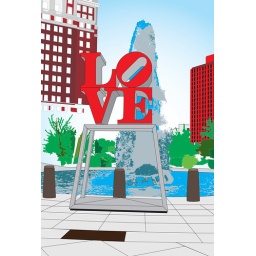
put in a few hours in the water today have to finish the building and add one more.